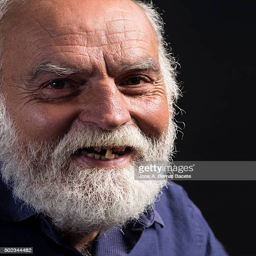
smile of a man of white beard and without teeth